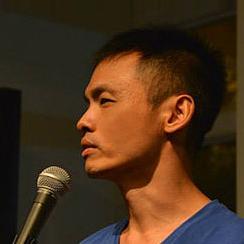
Age: 35